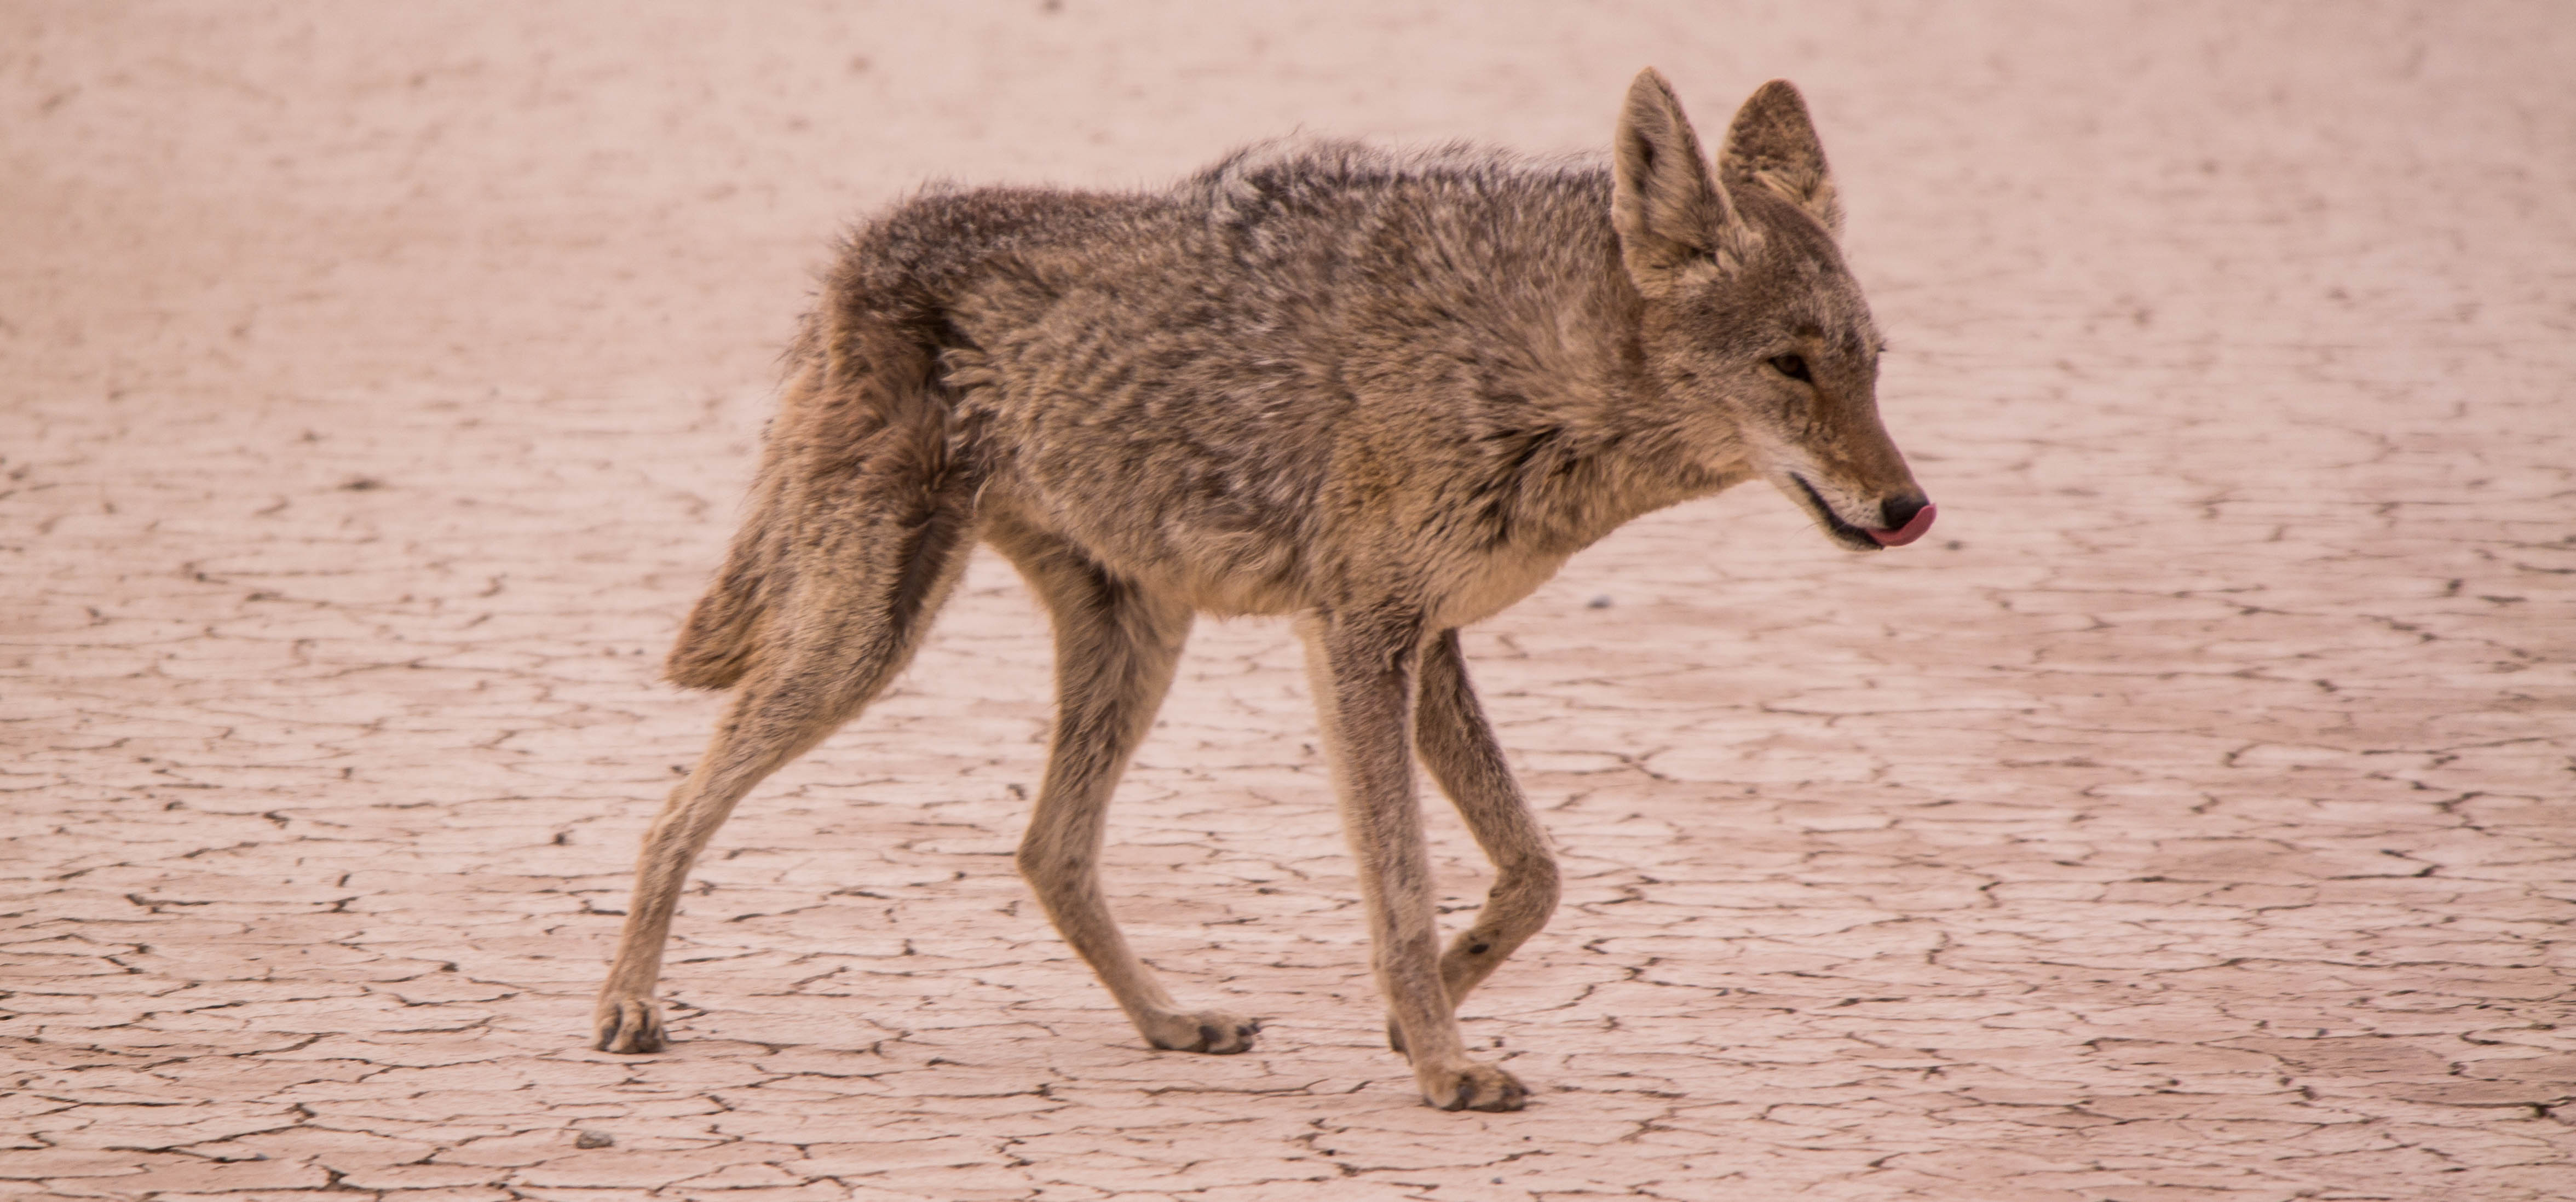
wildlife, mammal, coyote, fauna, vertebrate, jackal, dog like mammal, red wolf, saarloos wolfdog